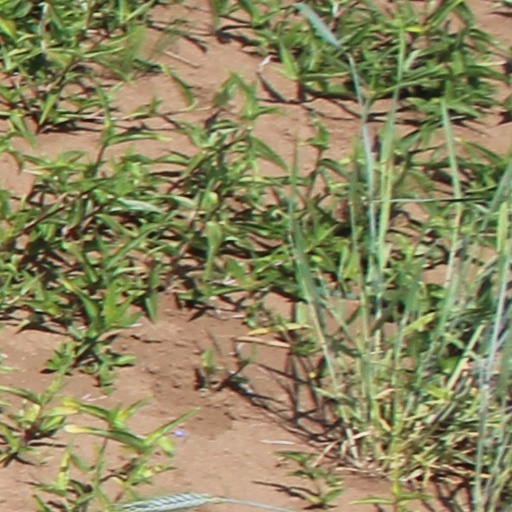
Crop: wheat